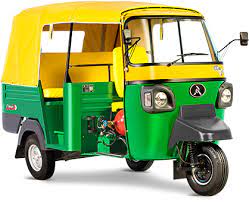
Vehicle type: Auto Rickshaws